History of weapons

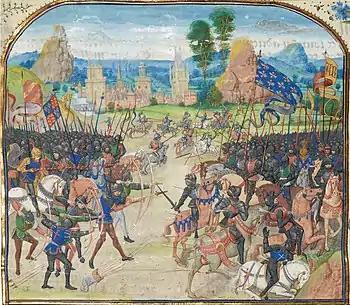
Battle of Poitiers 1356 shown here in a miniature from "Froissart's Chronicles"

The Barbarian tribes from Germania kept penetrating deeper into the Roman territory, some of these tribes were the Osthrogoths, Visigoths, Vandals and Franks. After the death of Marcus Aurelius, Rome became vulnerable to attacks from all directions. The Huns, a tribe said to be from steppe regions of Central Asia started to push other barbarian tribes into Roman territories, the Huns not only attacked other barbarian tribes but eventually attacked Rome. By this time the Roman Empire was divided into East and West. The Huns always fought a battle on horseback as they were not used to infantry lines. Their favourite weapon was the composite bow.